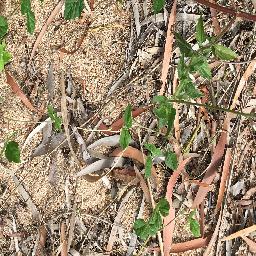
Label: siam_weed